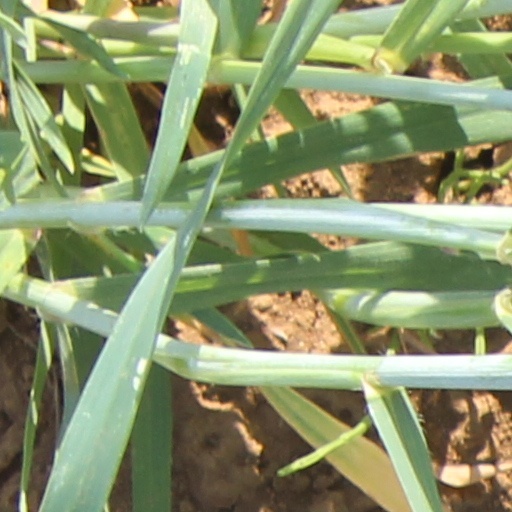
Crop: wheat